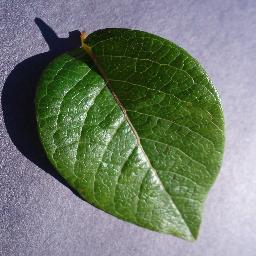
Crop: blueberry
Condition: healthy